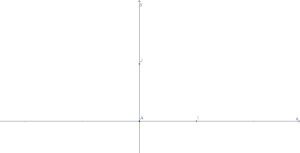
Un référentiel non inertiel, ou non galiléen, est un référentiel qui ne vérifie pas les conditions nécessaires pour être inertiel. Les deux premières lois du mouvement de Newton n'y sont vérifiées qu'en invoquant des forces supplémentaires appelées forces d'inertie, souvent qualifiées de « fictives », qui sont dues au mouvement accéléré du référentiel par rapport à un référentiel inertiel.